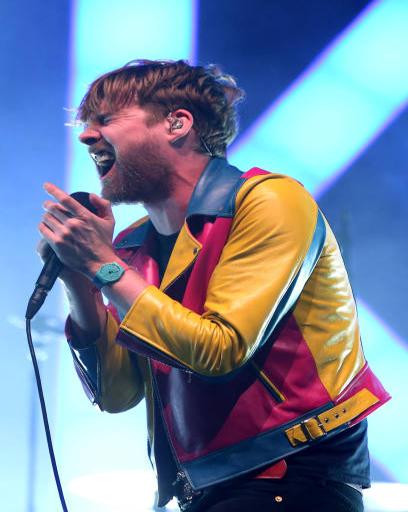
indie rock artist performs live on stage .